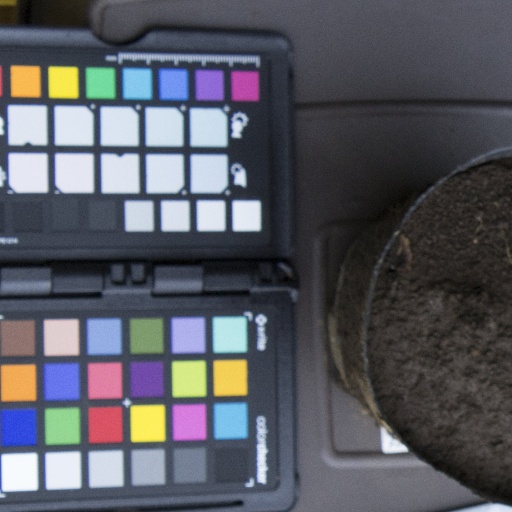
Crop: soybean